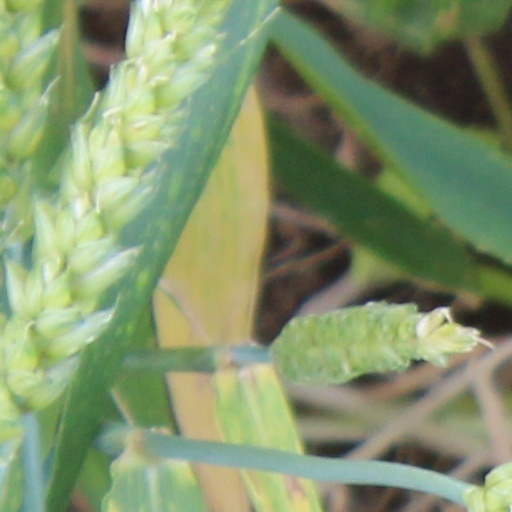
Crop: wheat